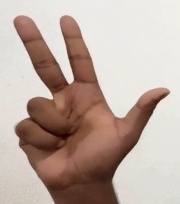
ASL sign: 3